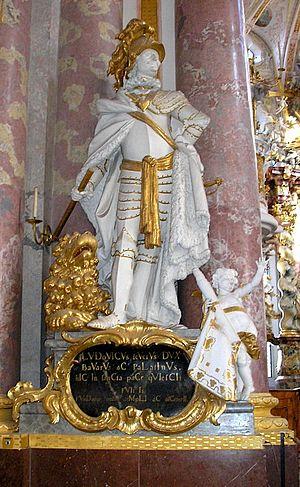
L'abbaye Notre-Dame de l'Assomption de Fürstenfeldbruck ou de Fürstenfeld est une ancienne abbaye cistercienne située à Fürstenfeldbruck dans le district de Haute-Bavière, à 25 km au nord-ouest de Munich.
Louis II de Bavière dit « Le Sévère », connu également sous le nom de Louis Iᵉʳ ou Louis de Haute-Bavière, est un duc et un comte. Il co-régna avec son frère cadet Henri XIII sur le duché de Bavière de 1253 à 1255 ainsi que sur le comté du Palatinat du Rhin de 1253 à 1255. Il régna seul sur le duché de Haute-Bavière et sur le comté du Palatinat du Rhin de 1255 à 1294.